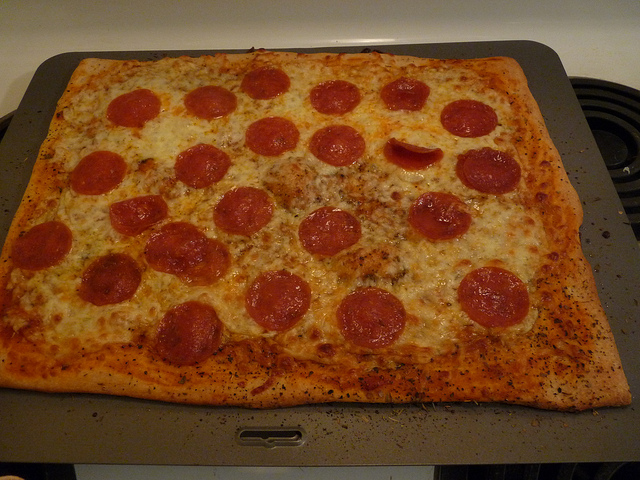
user: Given an image and a question. Answer the question in a short answer. Question: How quickly did one well known chain used to promise to deliver this item? Short Answer:
assistant: 30 minutes